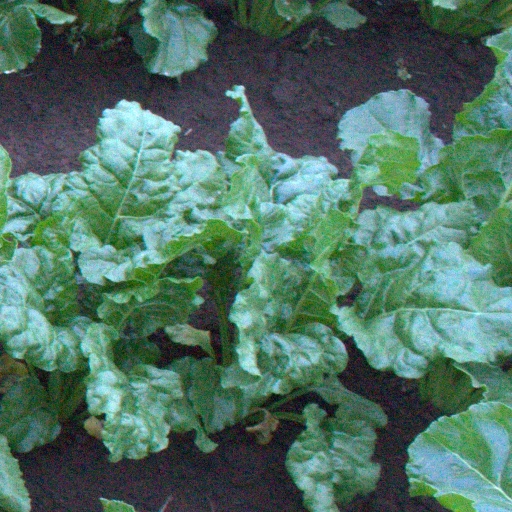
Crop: sugar beet